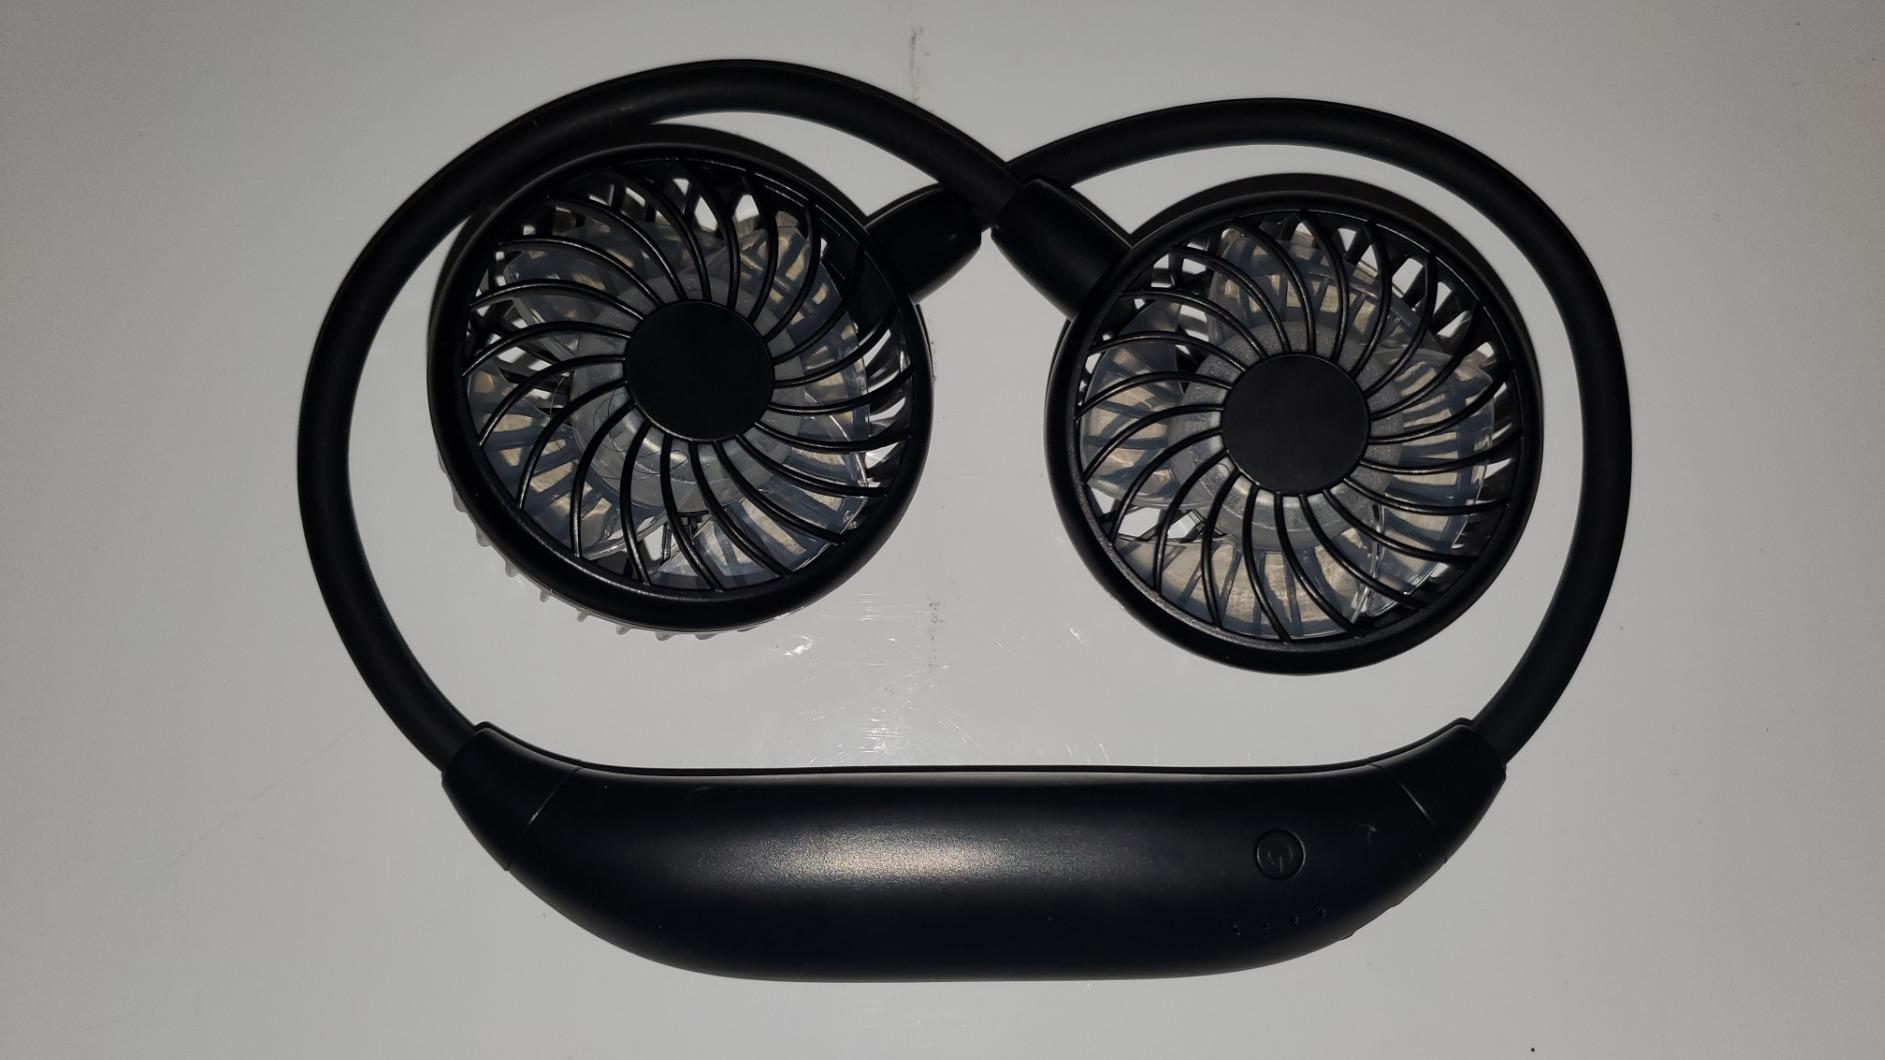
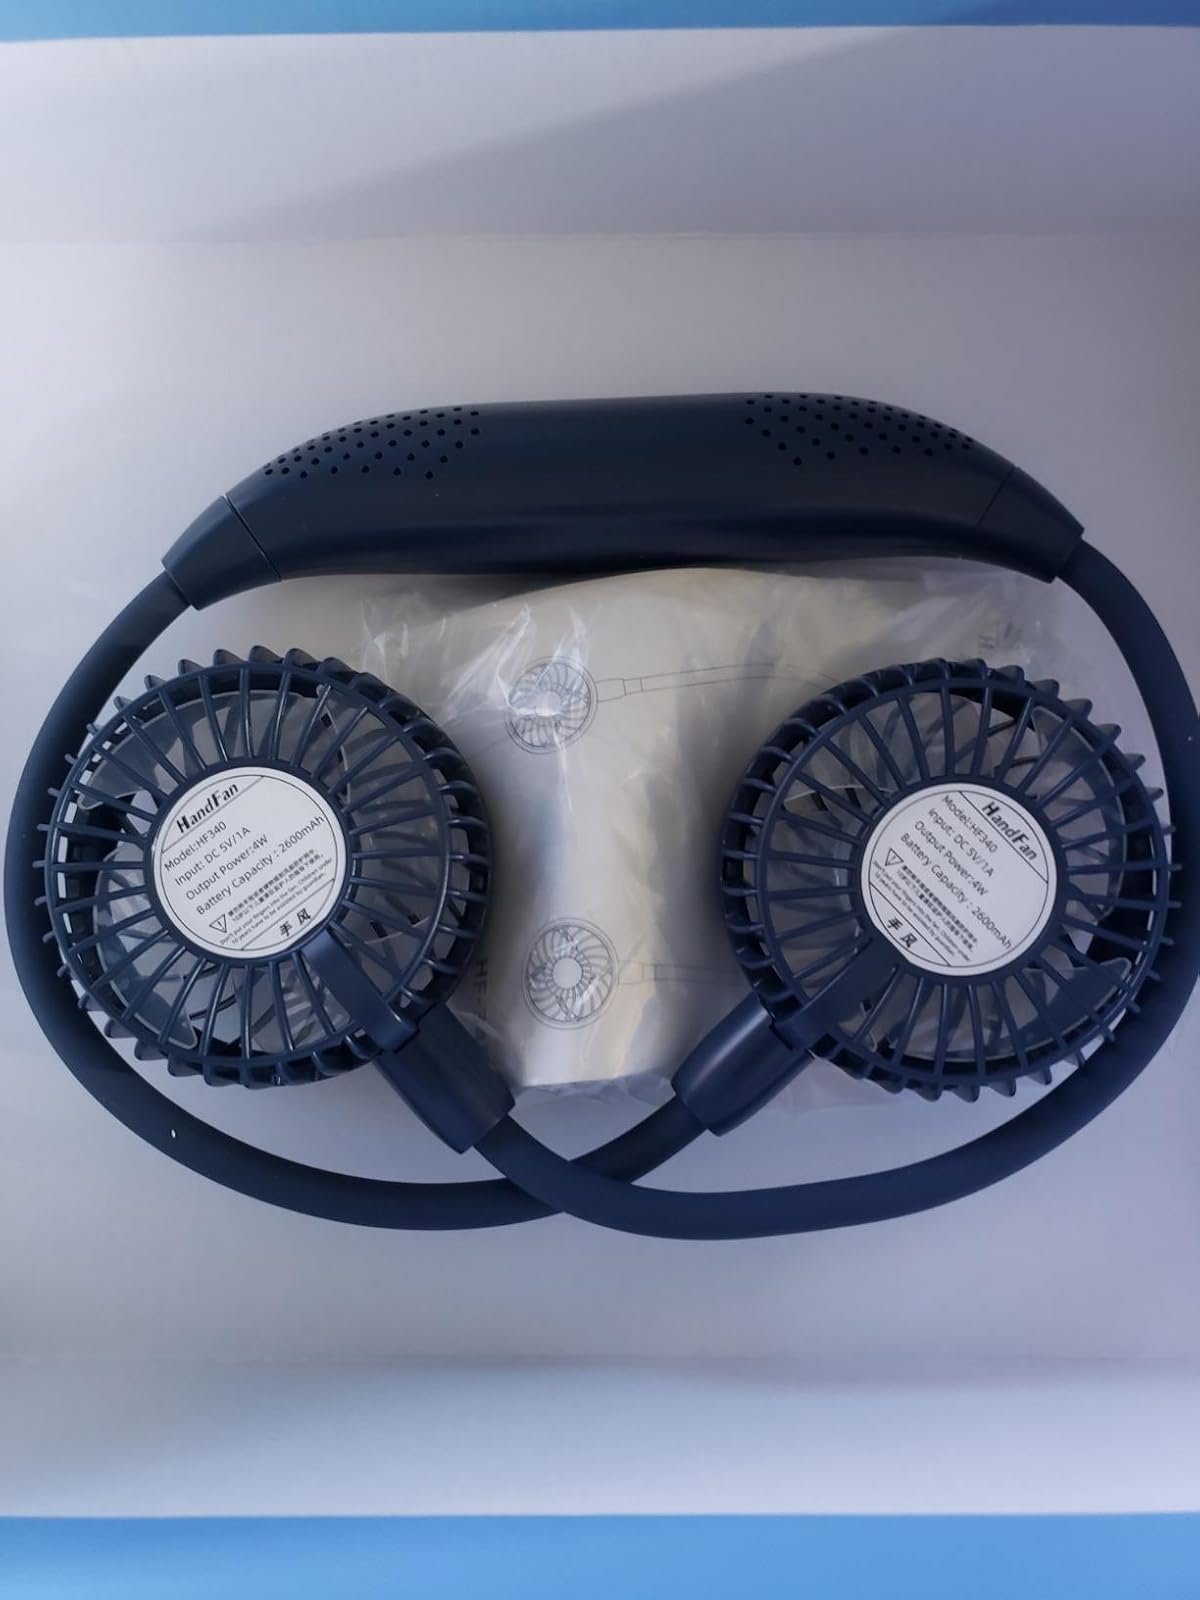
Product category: fan
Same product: no